DNA sequencing

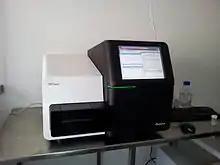
An Illumina MiSeq sequencer

Decoupling the enzymatic reaction and the image capture allows for optimal throughput and theoretically unlimited sequencing capacity. With an optimal configuration, the ultimately reachable instrument throughput is thus dictated solely by the analog-to-digital conversion rate of the camera, multiplied by the number of cameras and divided by the number of pixels per DNA colony required for visualizing them optimally (approximately 10 pixels/colony). In 2012, with cameras operating at more than 10 MHz A/D conversion rates and available optics, fluidics and enzymatics, throughput can be multiples of 1 million nucleotides/second, corresponding roughly to 1 human genome equivalent at 1x coverage per hour per instrument, and 1 human genome re-sequenced (at approx. 30x) per day per instrument (equipped with a single camera).